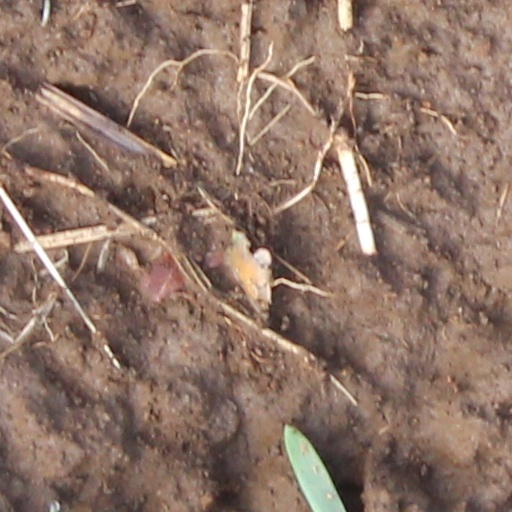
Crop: wheat